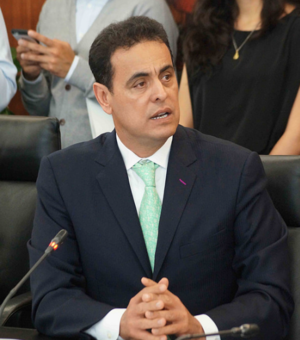
Ismael Alfredo Hernández, né le 20 février 1964 à Durango, Durango, est un homme politique mexicain. Il fut le gouverneur de l'État mexicain de Durango entre 15 septembre 2004 et 14 septembre 2010.